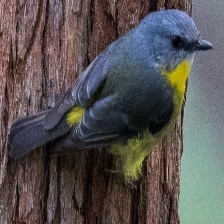
Species: EASTERN YELLOW ROBIN
Scientific name: EOPSALTRIA AUSTRALIS
ImageNet parent category: robin